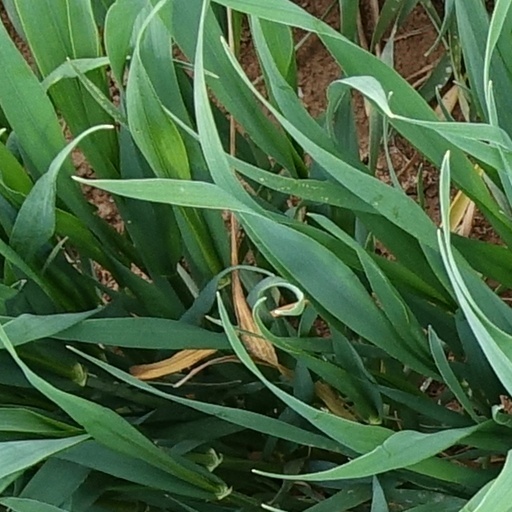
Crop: wheat